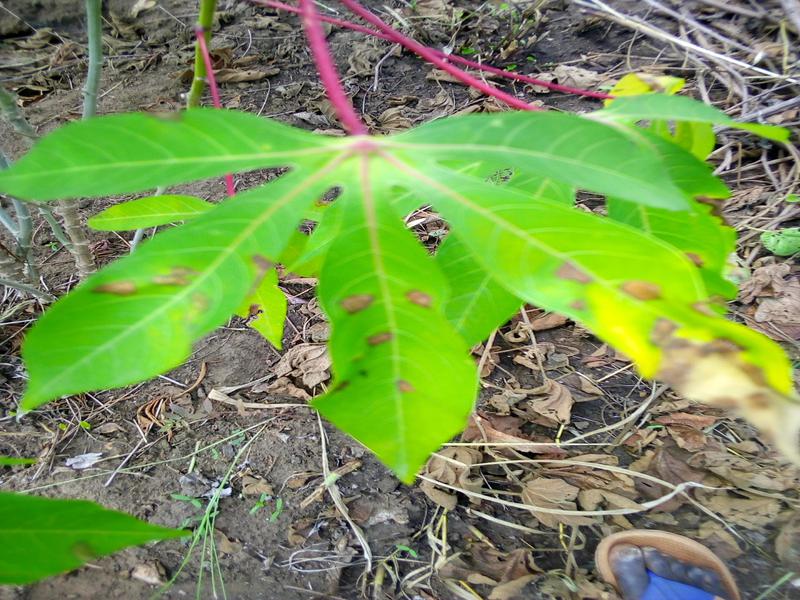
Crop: cassava
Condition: bacterial_blight